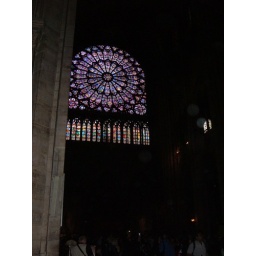
Stained glass window in Notre Dame